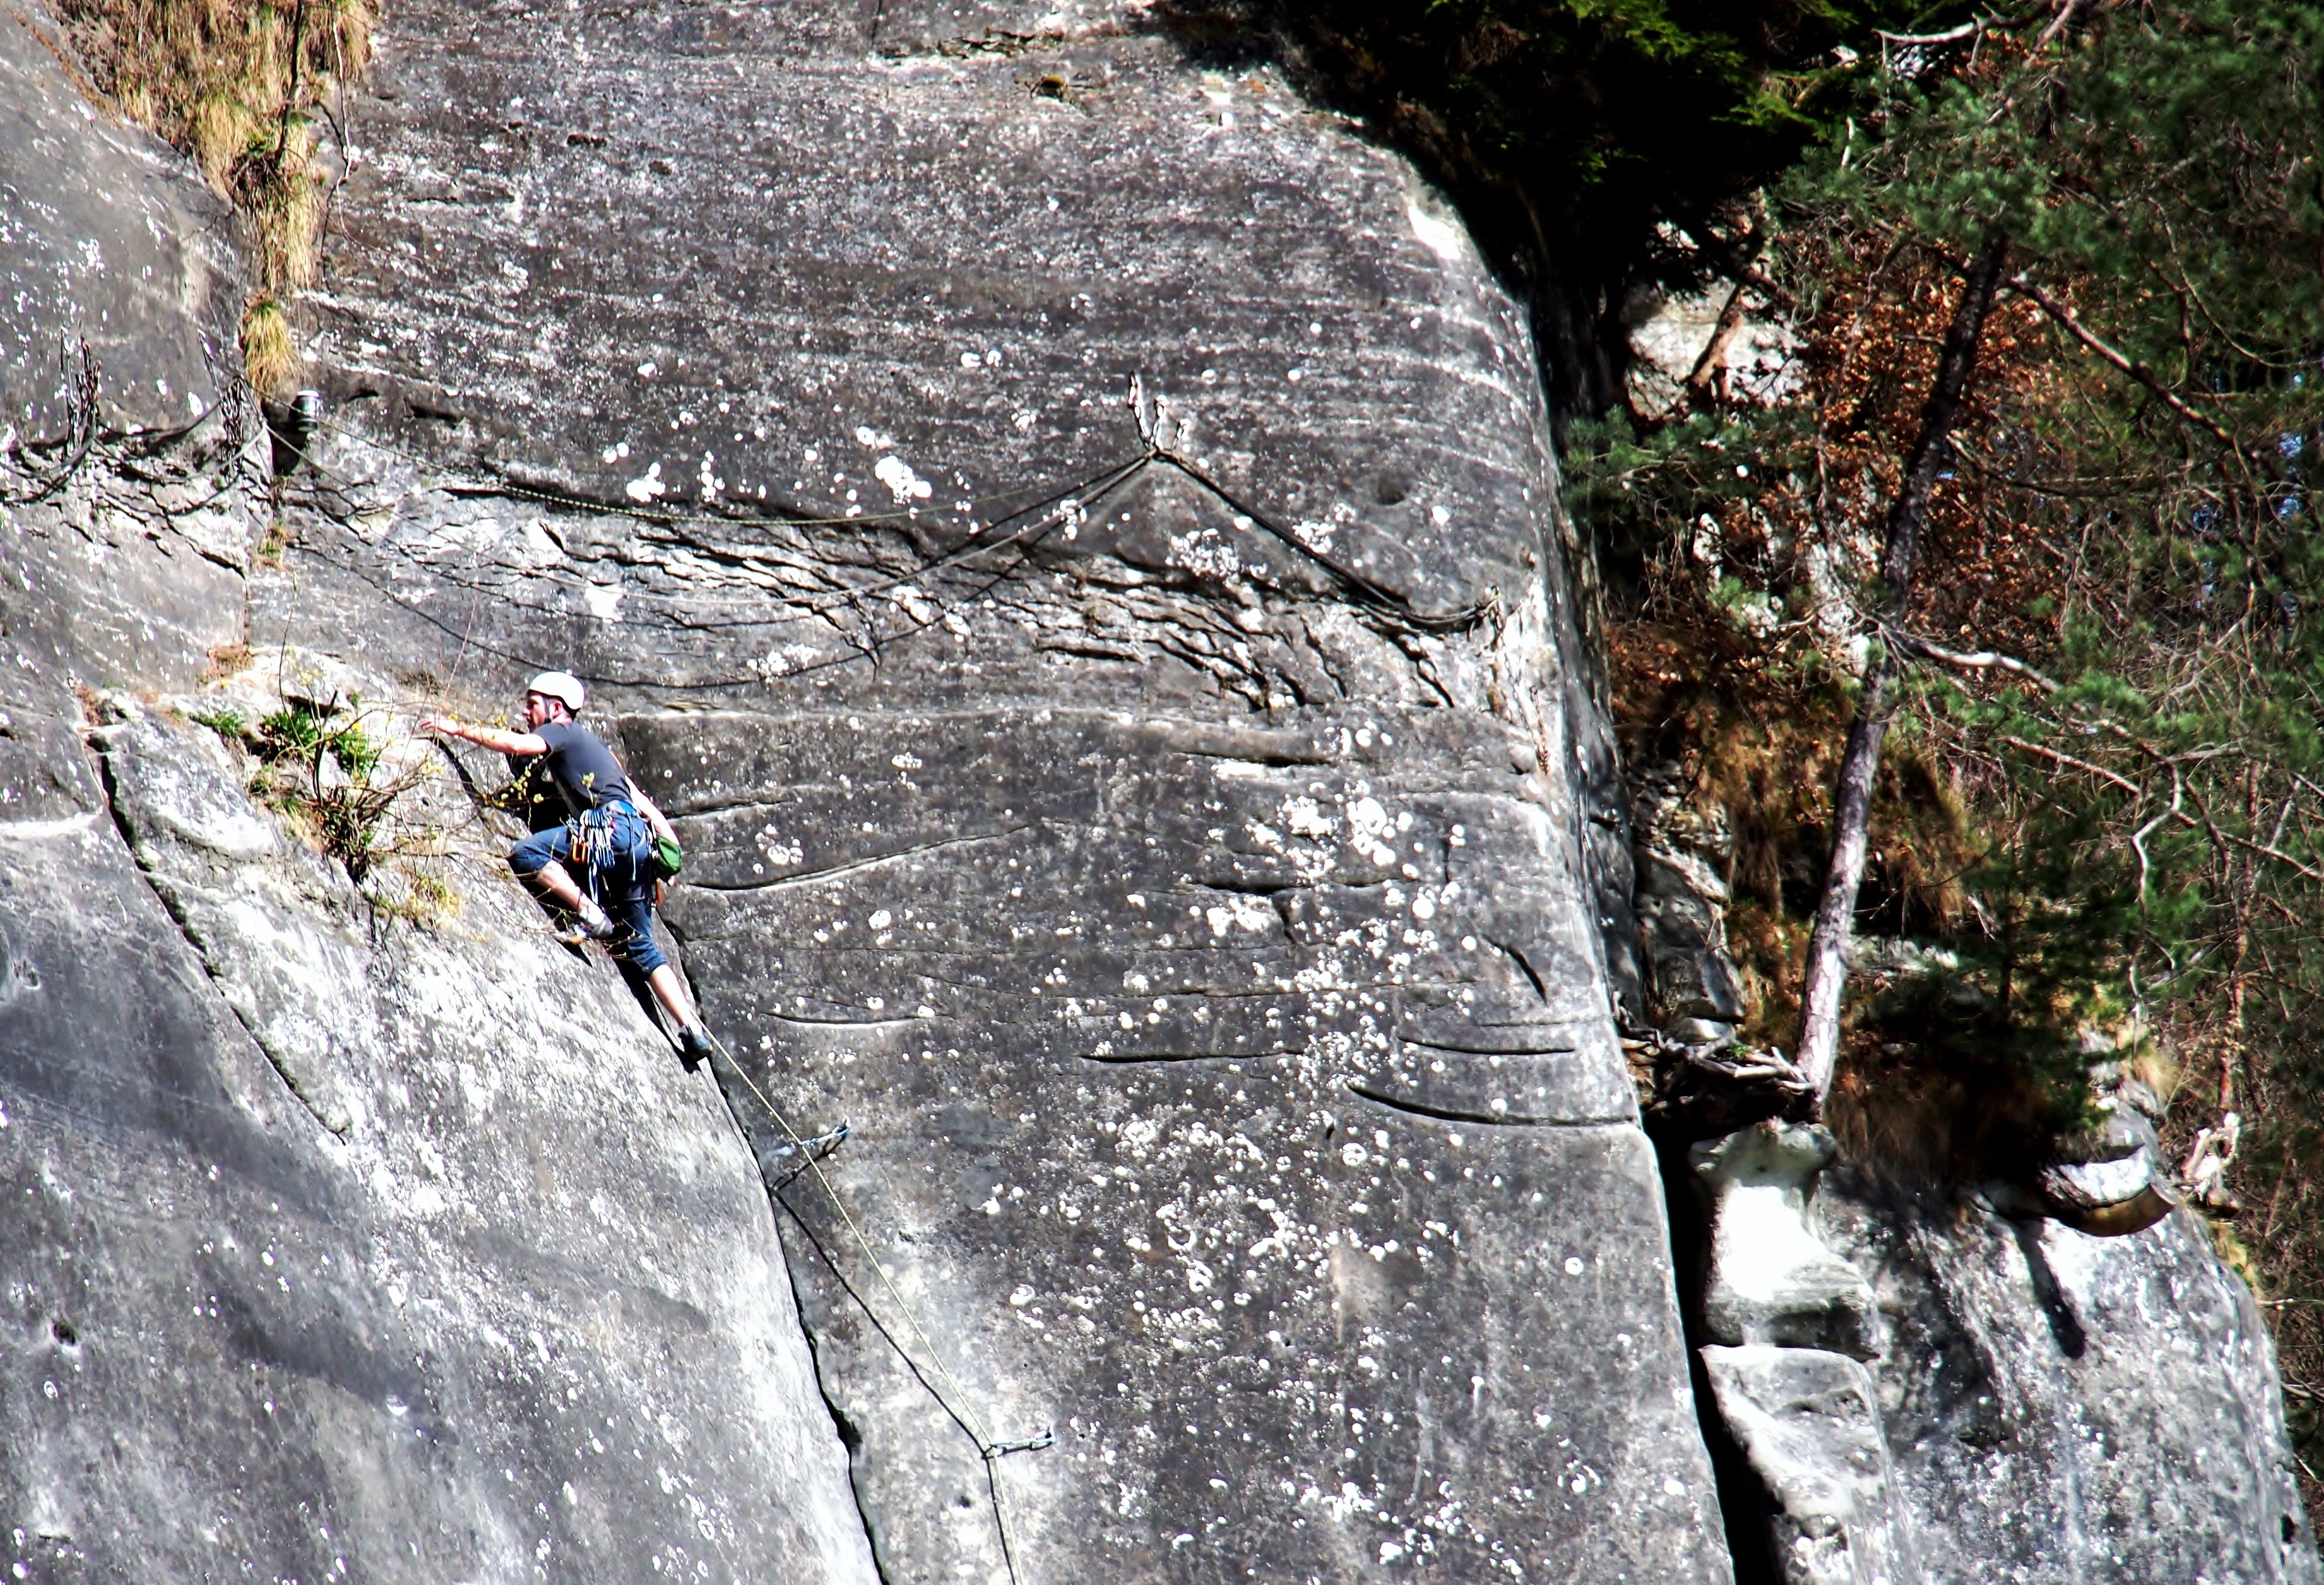
outdoor, adventure, summer, recreation, climbing, extreme sport, fun, sports, ravine, recreational sports, climbing wall, outdoor recreation, individual sports, sport climbing